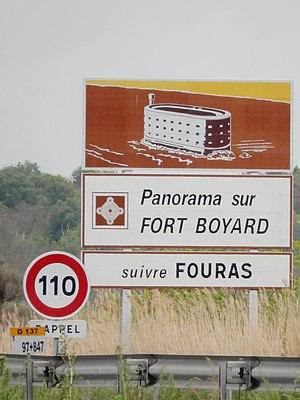
Un panneau H32 français, installé au bord de la route D137, sur la commune d'Yves, dans le sens La Rochelle → Rochefort. Il indique à l'automobiliste qu'il peut avoir une jolie vue sur le Fort Boyard, à condition d'emprunter la sortie en direction de Fouras. Il est accompagné d'un panneau B14 et d'un panonceau M9z, rappelant la limitation de vitesse en vigueur sur cette partie de la route.
Le fort Boyard est une fortification située sur un haut fond formé d'un banc de sable à l'origine, appelé la « longe de Boyard » qui se découvre à marée basse et est situé entre l'île d'Aix au nord-est, l'île d'Oléron au sud-ouest, avec l'île Madame au sud-est et l'île de Ré au nord, appartenant à l'archipel charentais. La Longe de Boyard est rattachée au cadastre de la commune de l'Île-d'Aix, dans le département de la Charente-Maritime.